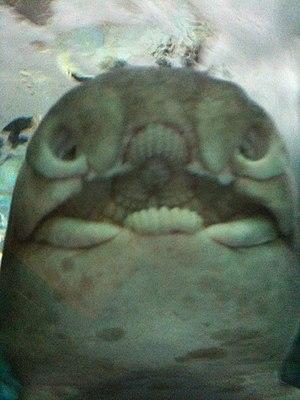
Le Requin dormeur de Port-Jackson ou requin dormeur taureau est une espèce de requins de la famille des Heterodontidae.